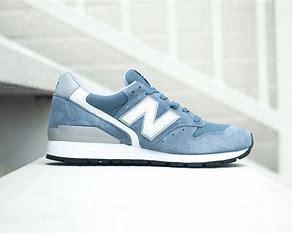
Brand: New
Model: Balance New Balance 996 Series